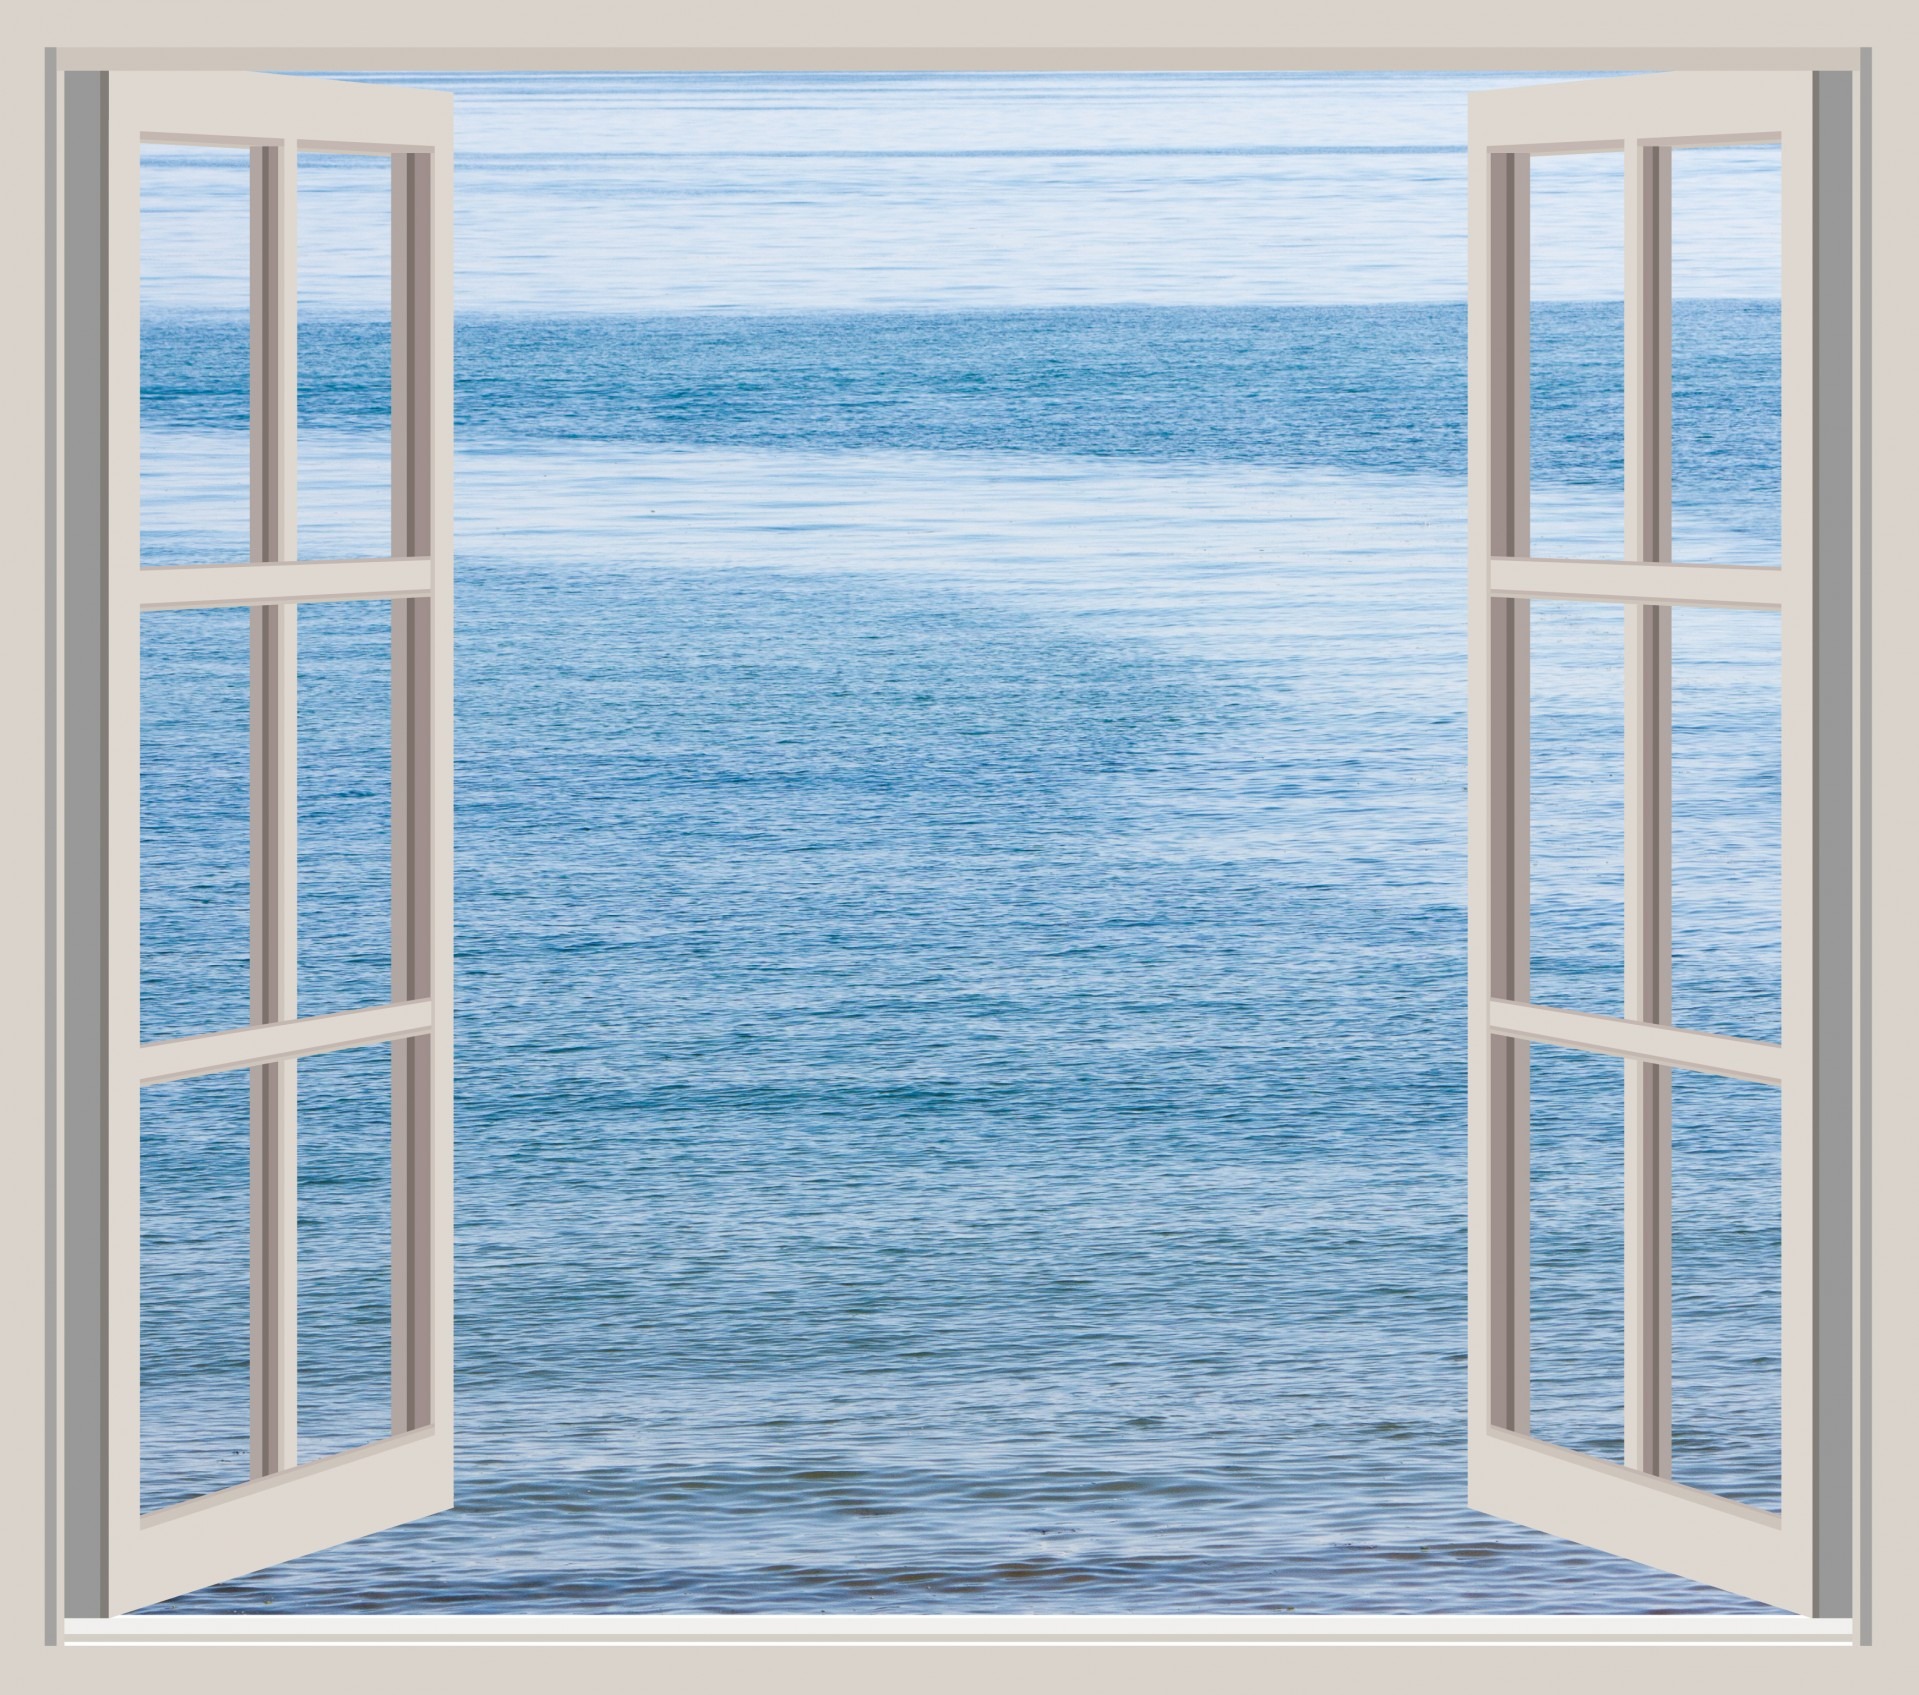
sea, water, ocean, open, window, glass, view, photo, frame, blue, interior design, window frame, open window, art, beautiful, scene, image, seen, window covering, window treatment, sash window, seen through window, scene through window